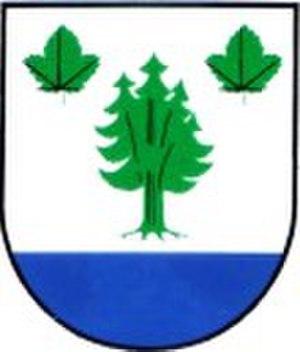
Tisová est une commune du district de Tachov, dans la région de Plzeň, en République tchèque. Sa population s'élevait à 463 habitants en 2018.